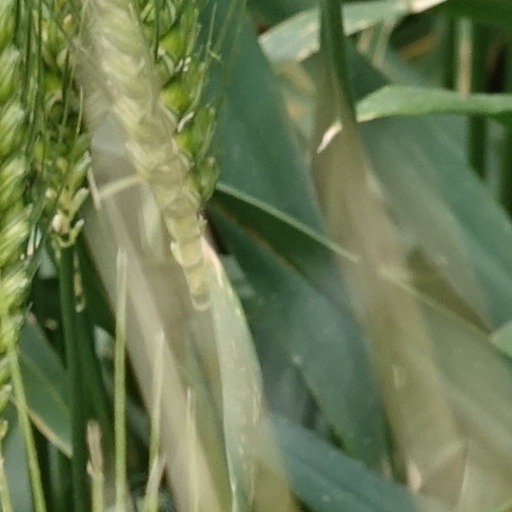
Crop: wheat